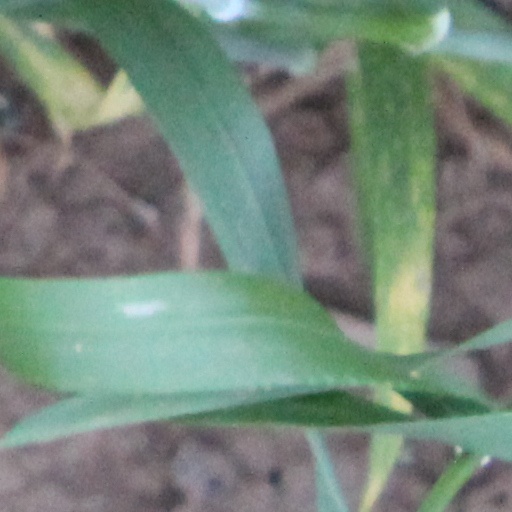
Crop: wheat